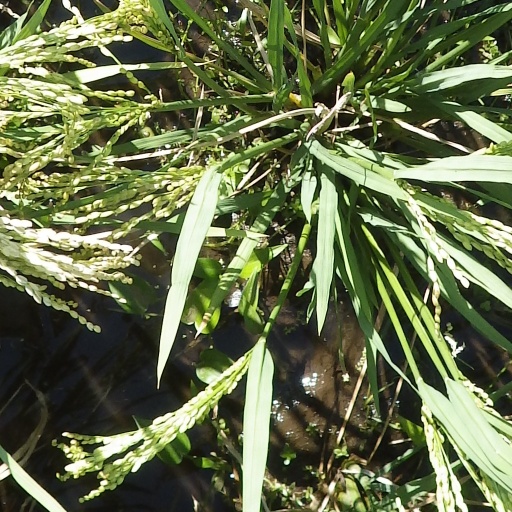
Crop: rice